Colonial Nigeria

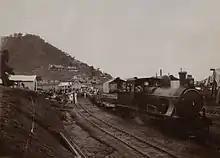
Undated British archival photo of a locomotive in Nigeria

In 1896–1897, the forces of the Niger Coast Protectorate fought with the remnants of the Edo Empire. Following the defeat of an unsuccessful foray by Consul General James R. Phillips, a larger retaliatory force captured Benin City and drove Ovonramwen, the Oba of Benin, into exile.